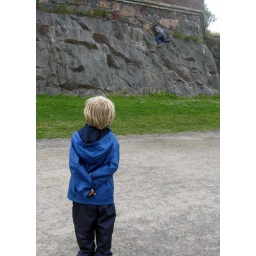
An unknown boy climbing the rock wall encouraged by his (here invisible) parents. Having some problems.